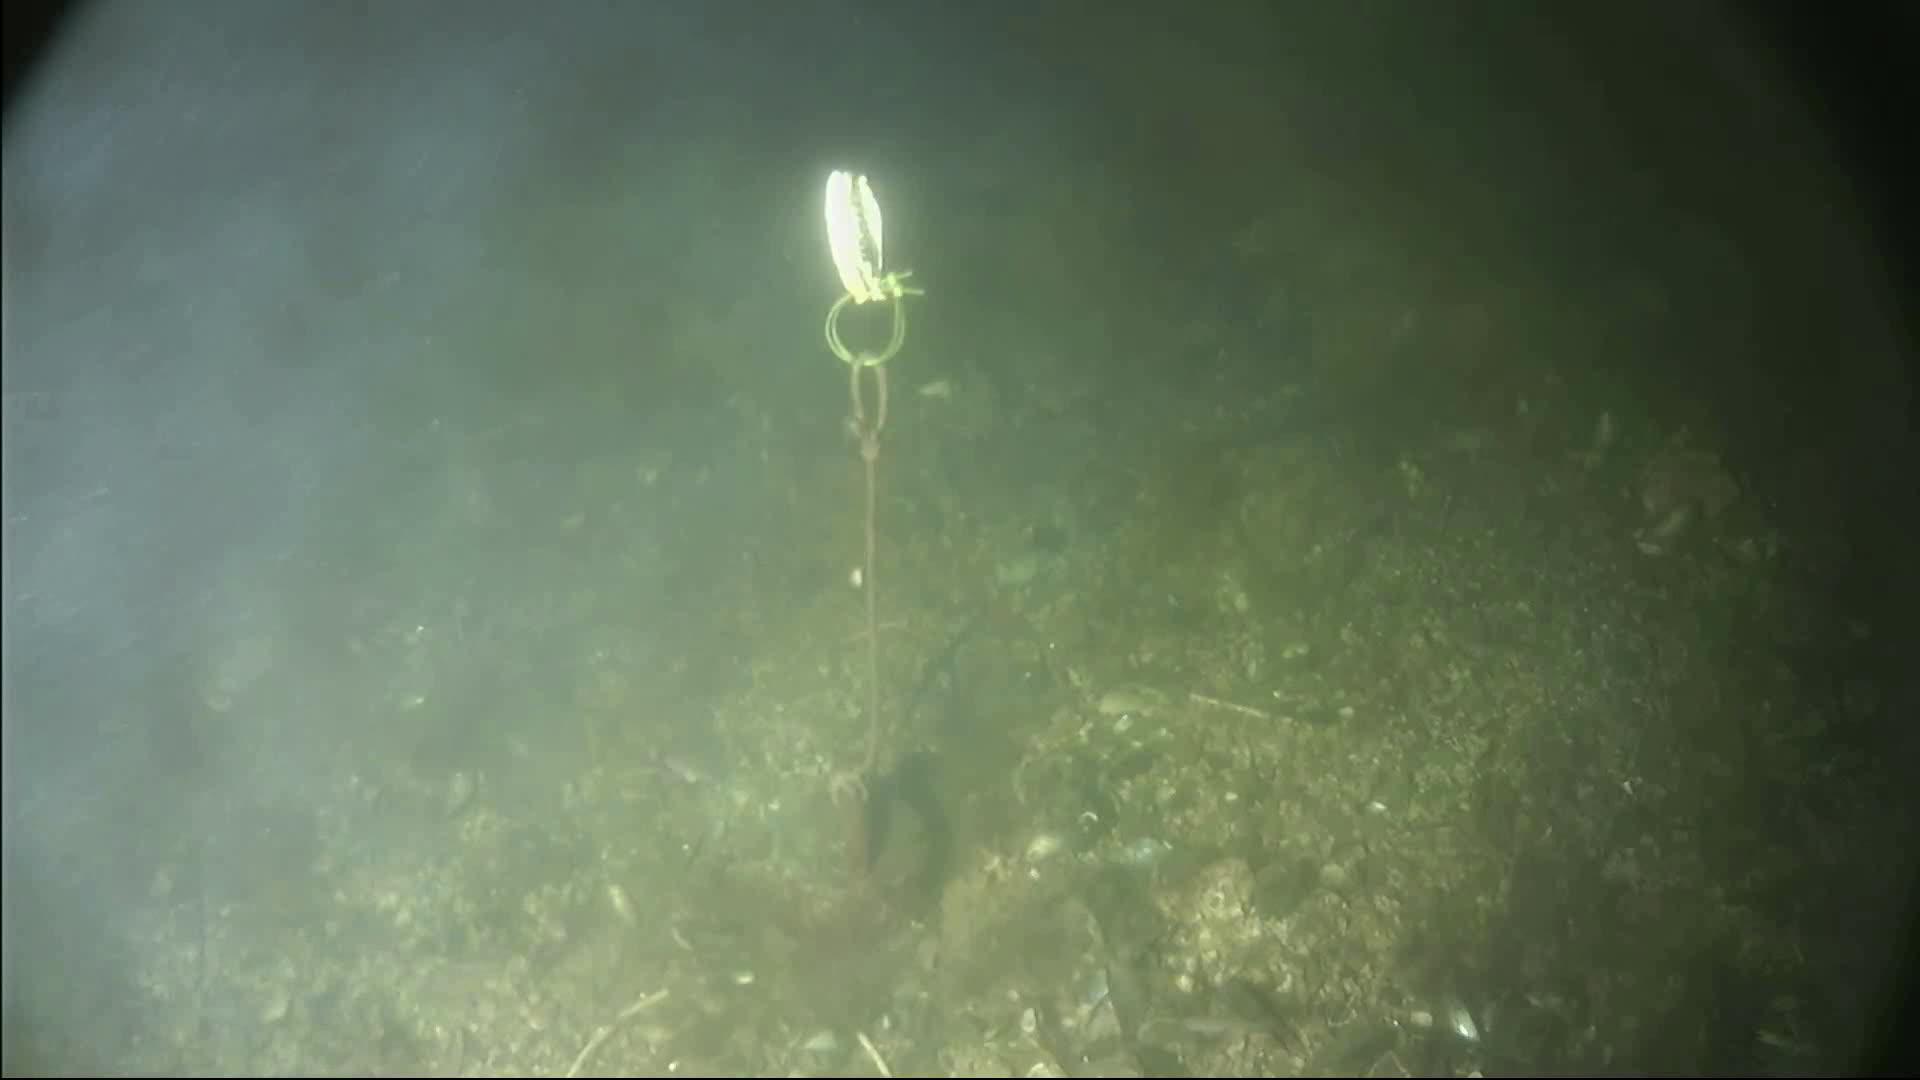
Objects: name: small_fish